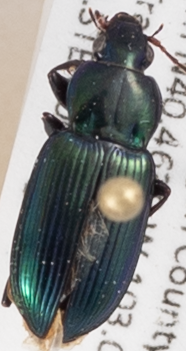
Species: Poecilus scitulus
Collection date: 2014-08-05
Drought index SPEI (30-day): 0.05
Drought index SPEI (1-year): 0.71
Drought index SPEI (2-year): -0.728